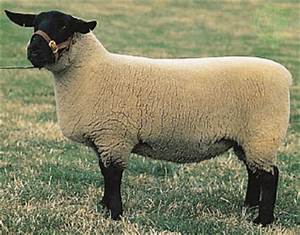
Label: sheep